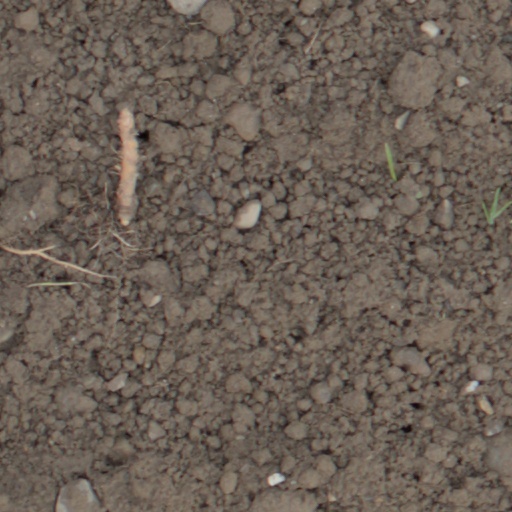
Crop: wheat